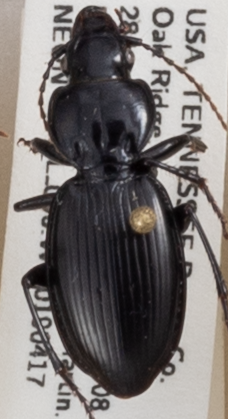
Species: Cyclotrachelus fucatus
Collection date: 2019-04-17
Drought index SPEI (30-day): -0.276
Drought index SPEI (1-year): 2.09
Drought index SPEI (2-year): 2.09